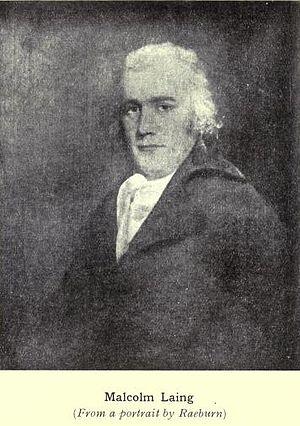
Malcolm Laing, né en 1762 à Strynzia dans les Orcades, mort le 6 novembre 1818, est un historien écossais.